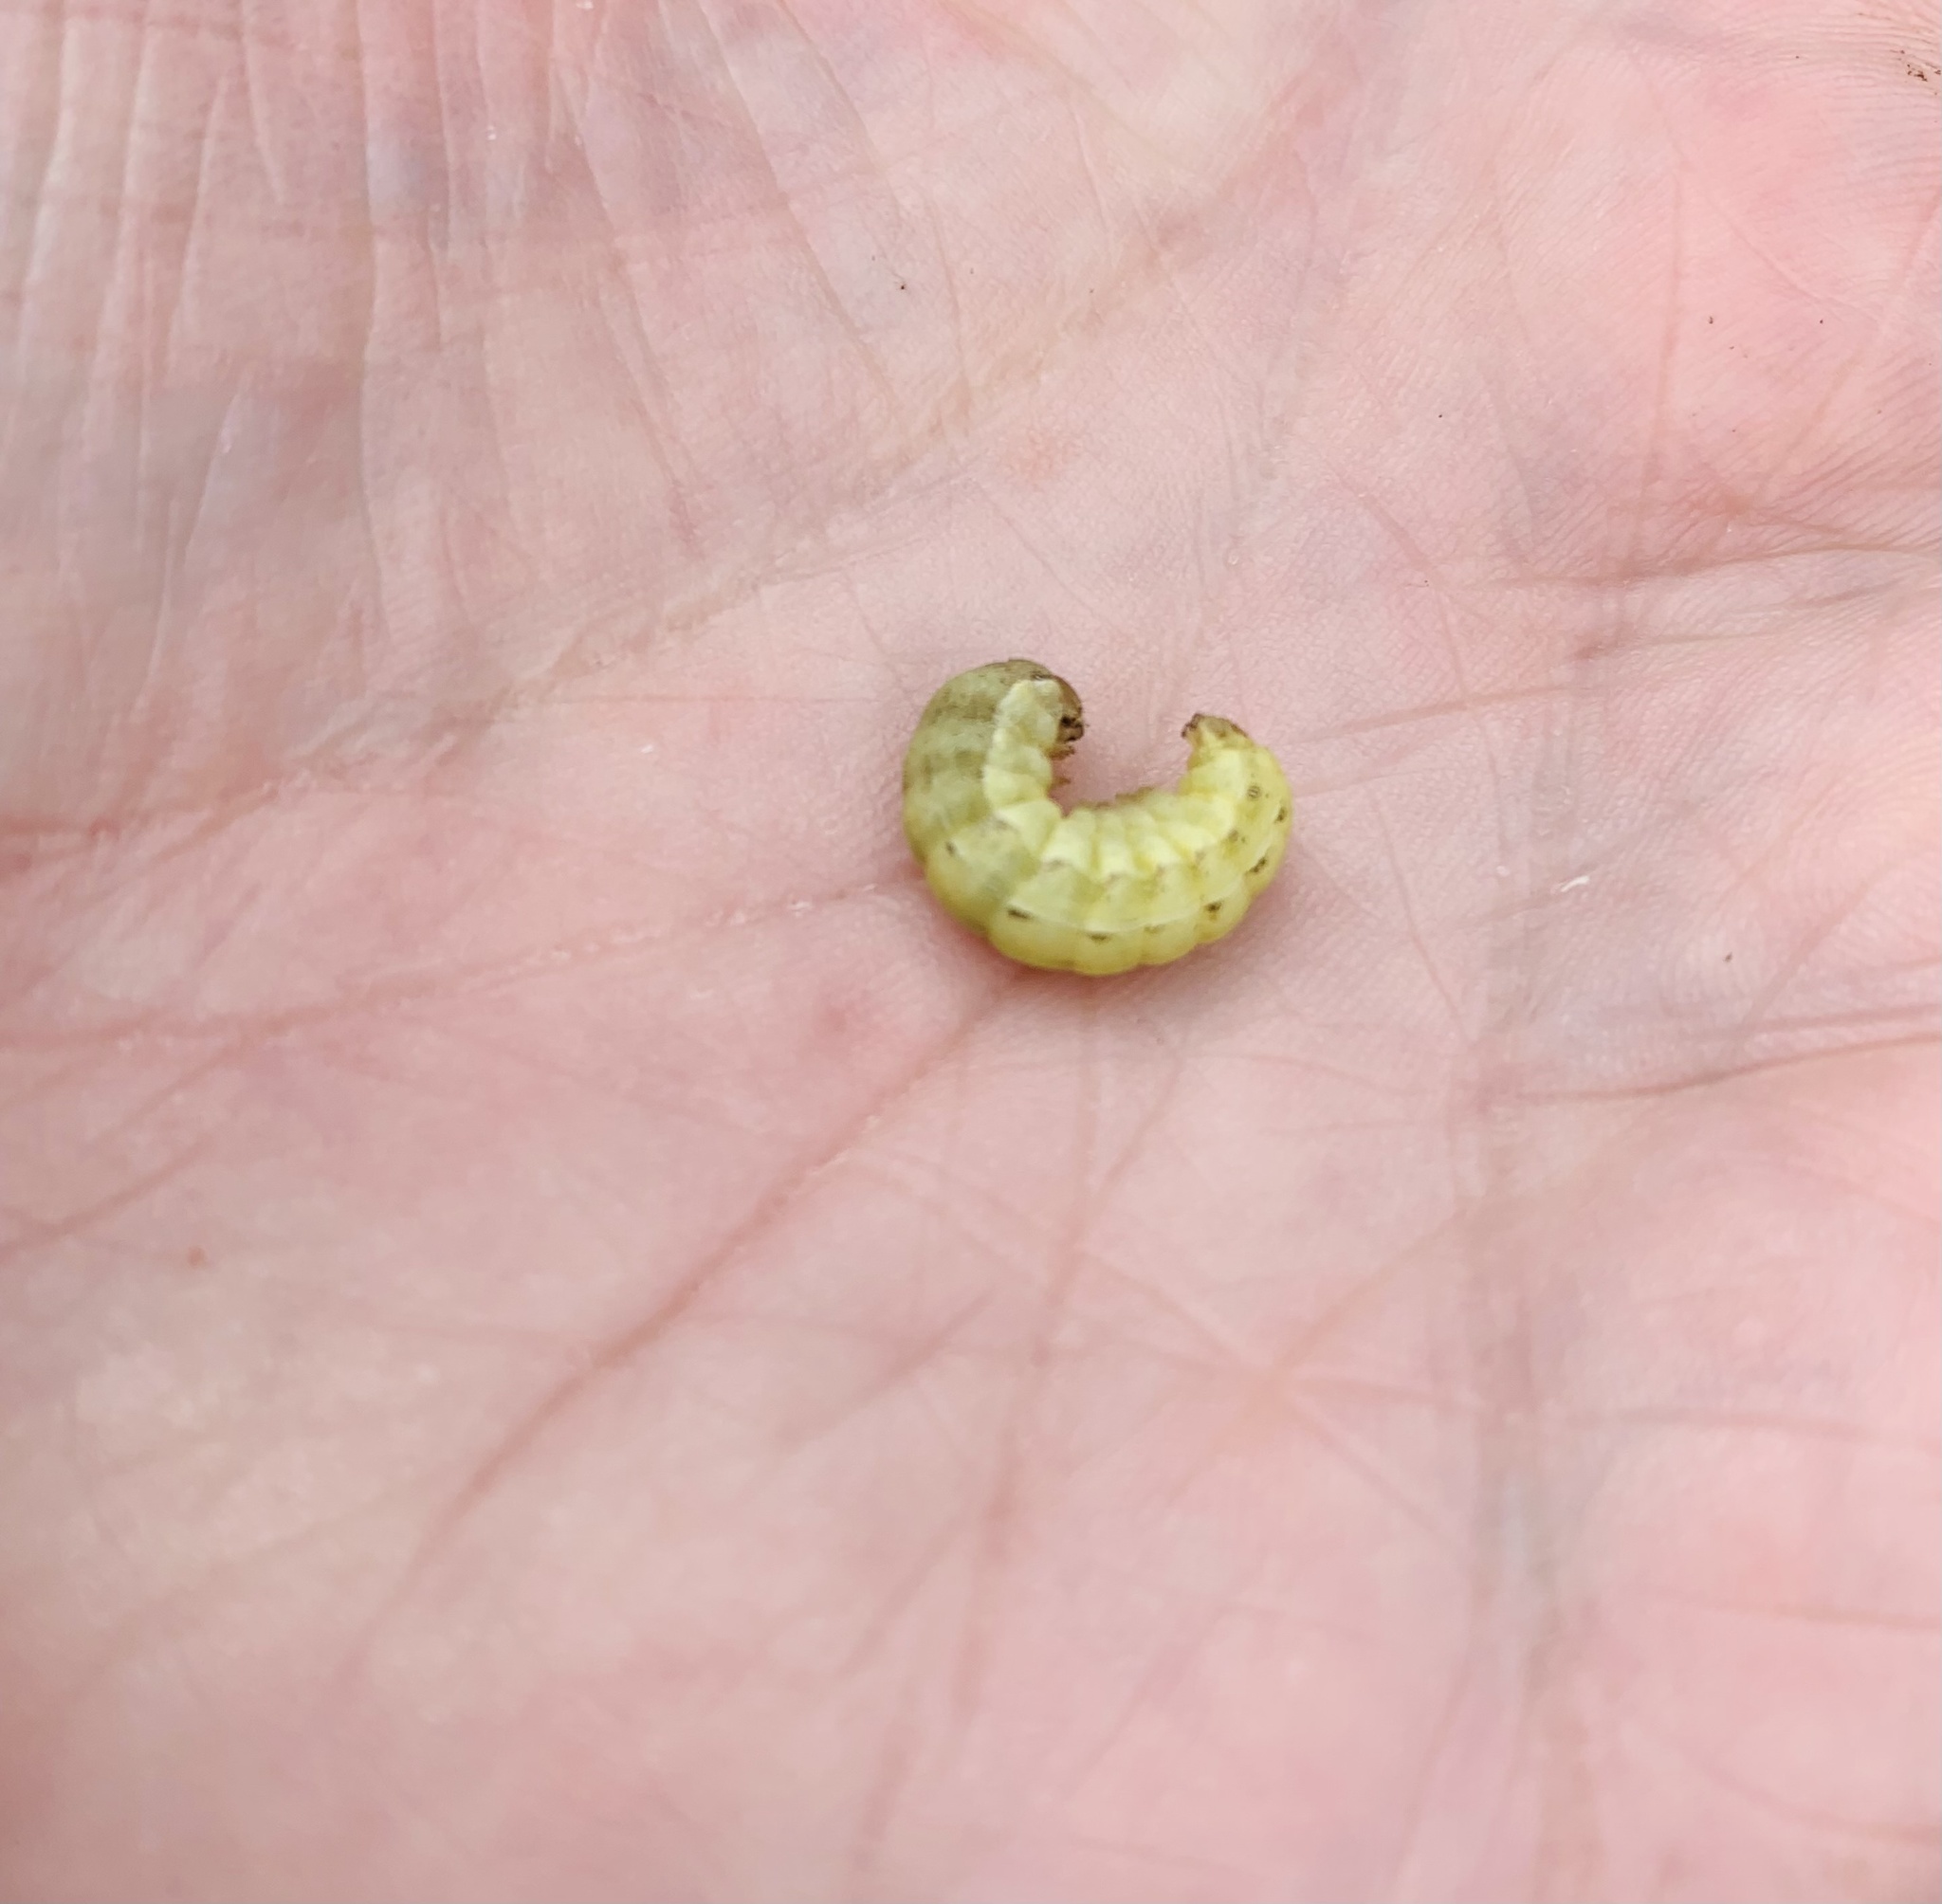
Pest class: cutworms